Tradition

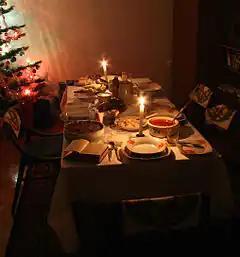
Holiday celebrations may be passed down as traditions, as is the case with this distinctly Polish Christmas meal, decor with Christmas tree, a tradition since the late 18th and early 19th centuries.

Many objects, beliefs and customs can be traditional. Rituals of social interaction can be traditional, with phrases and gestures such as saying "thank you", sending birth announcements, greeting cards, etc. Tradition can also refer to larger concepts practiced by groups (family traditions at Christmas), organizations (company's picnic) or societies, such as the practice of national and public holidays. Some of the oldest traditions include monotheism (three millennia) and citizenship (two millennia). It can also include material objects, such as buildings, works of art or tools.